Joel Gascoyne

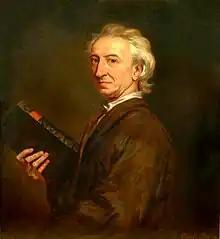
John Evelyn set the fashion for the English country garden.

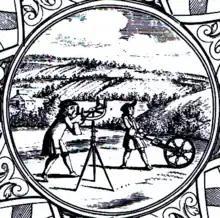
Gascoyne's surveying instruments shown in the compass rose of his map of Cornwall (detail)

In 1692 Gascoyne was engaged to map Sayes Court, Deptford, the property of diarist John Evelyn. It was a prestigious commission, for in matters of gardening Evelyn was a trendsetter for country gentlemen, and at Sayes Court he created a beautiful home and garden.